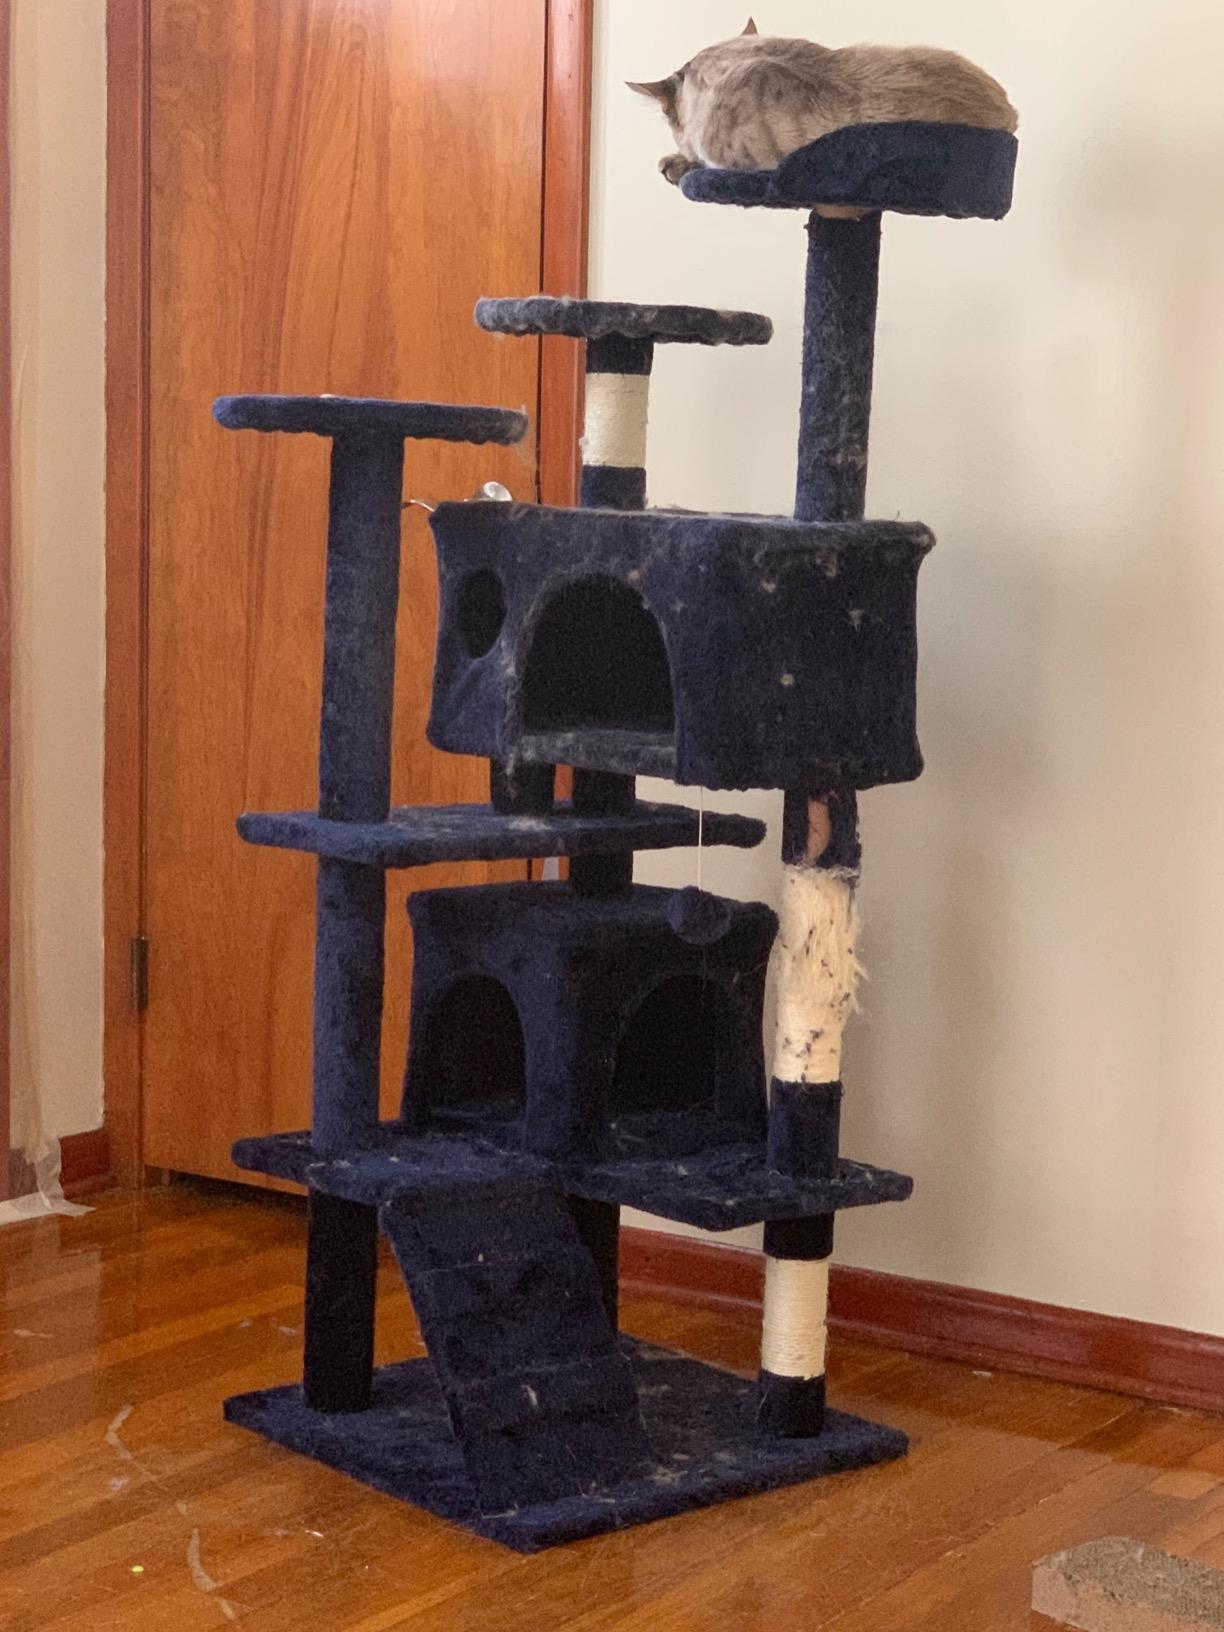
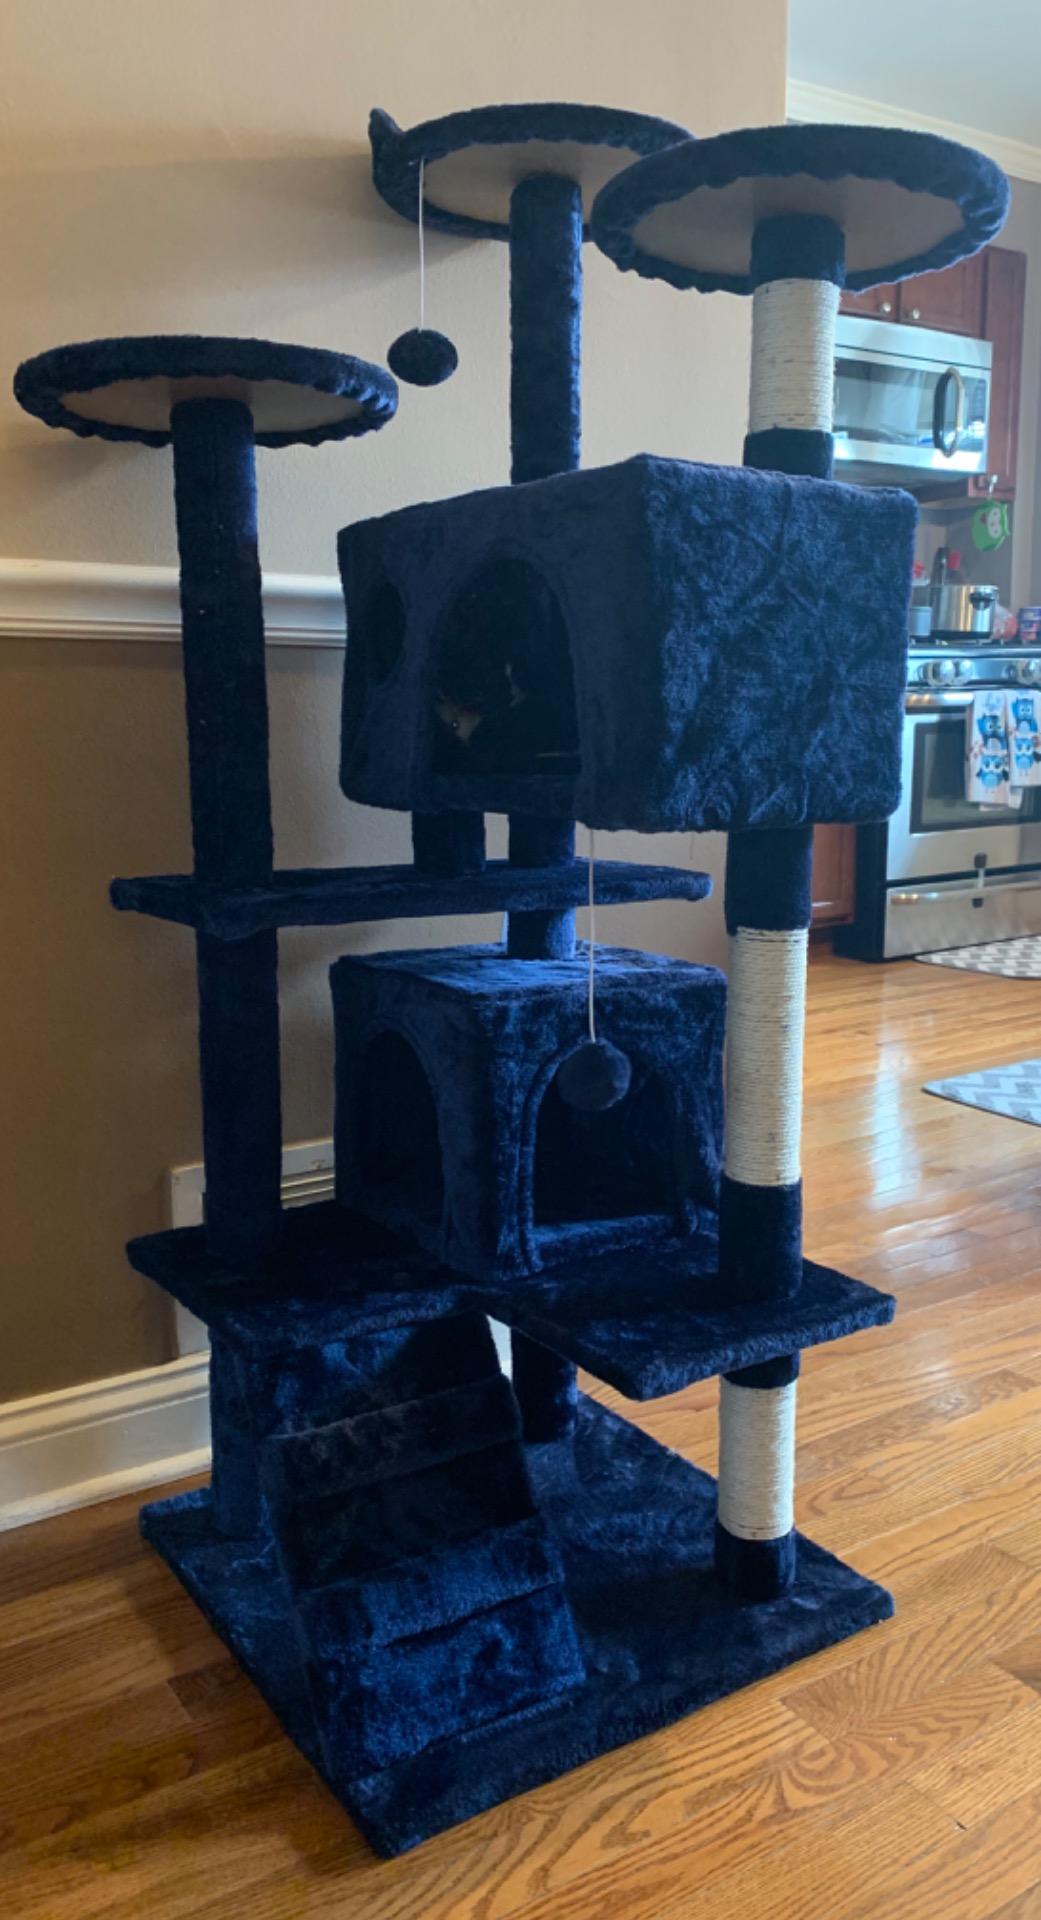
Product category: items_cat tree
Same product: yes